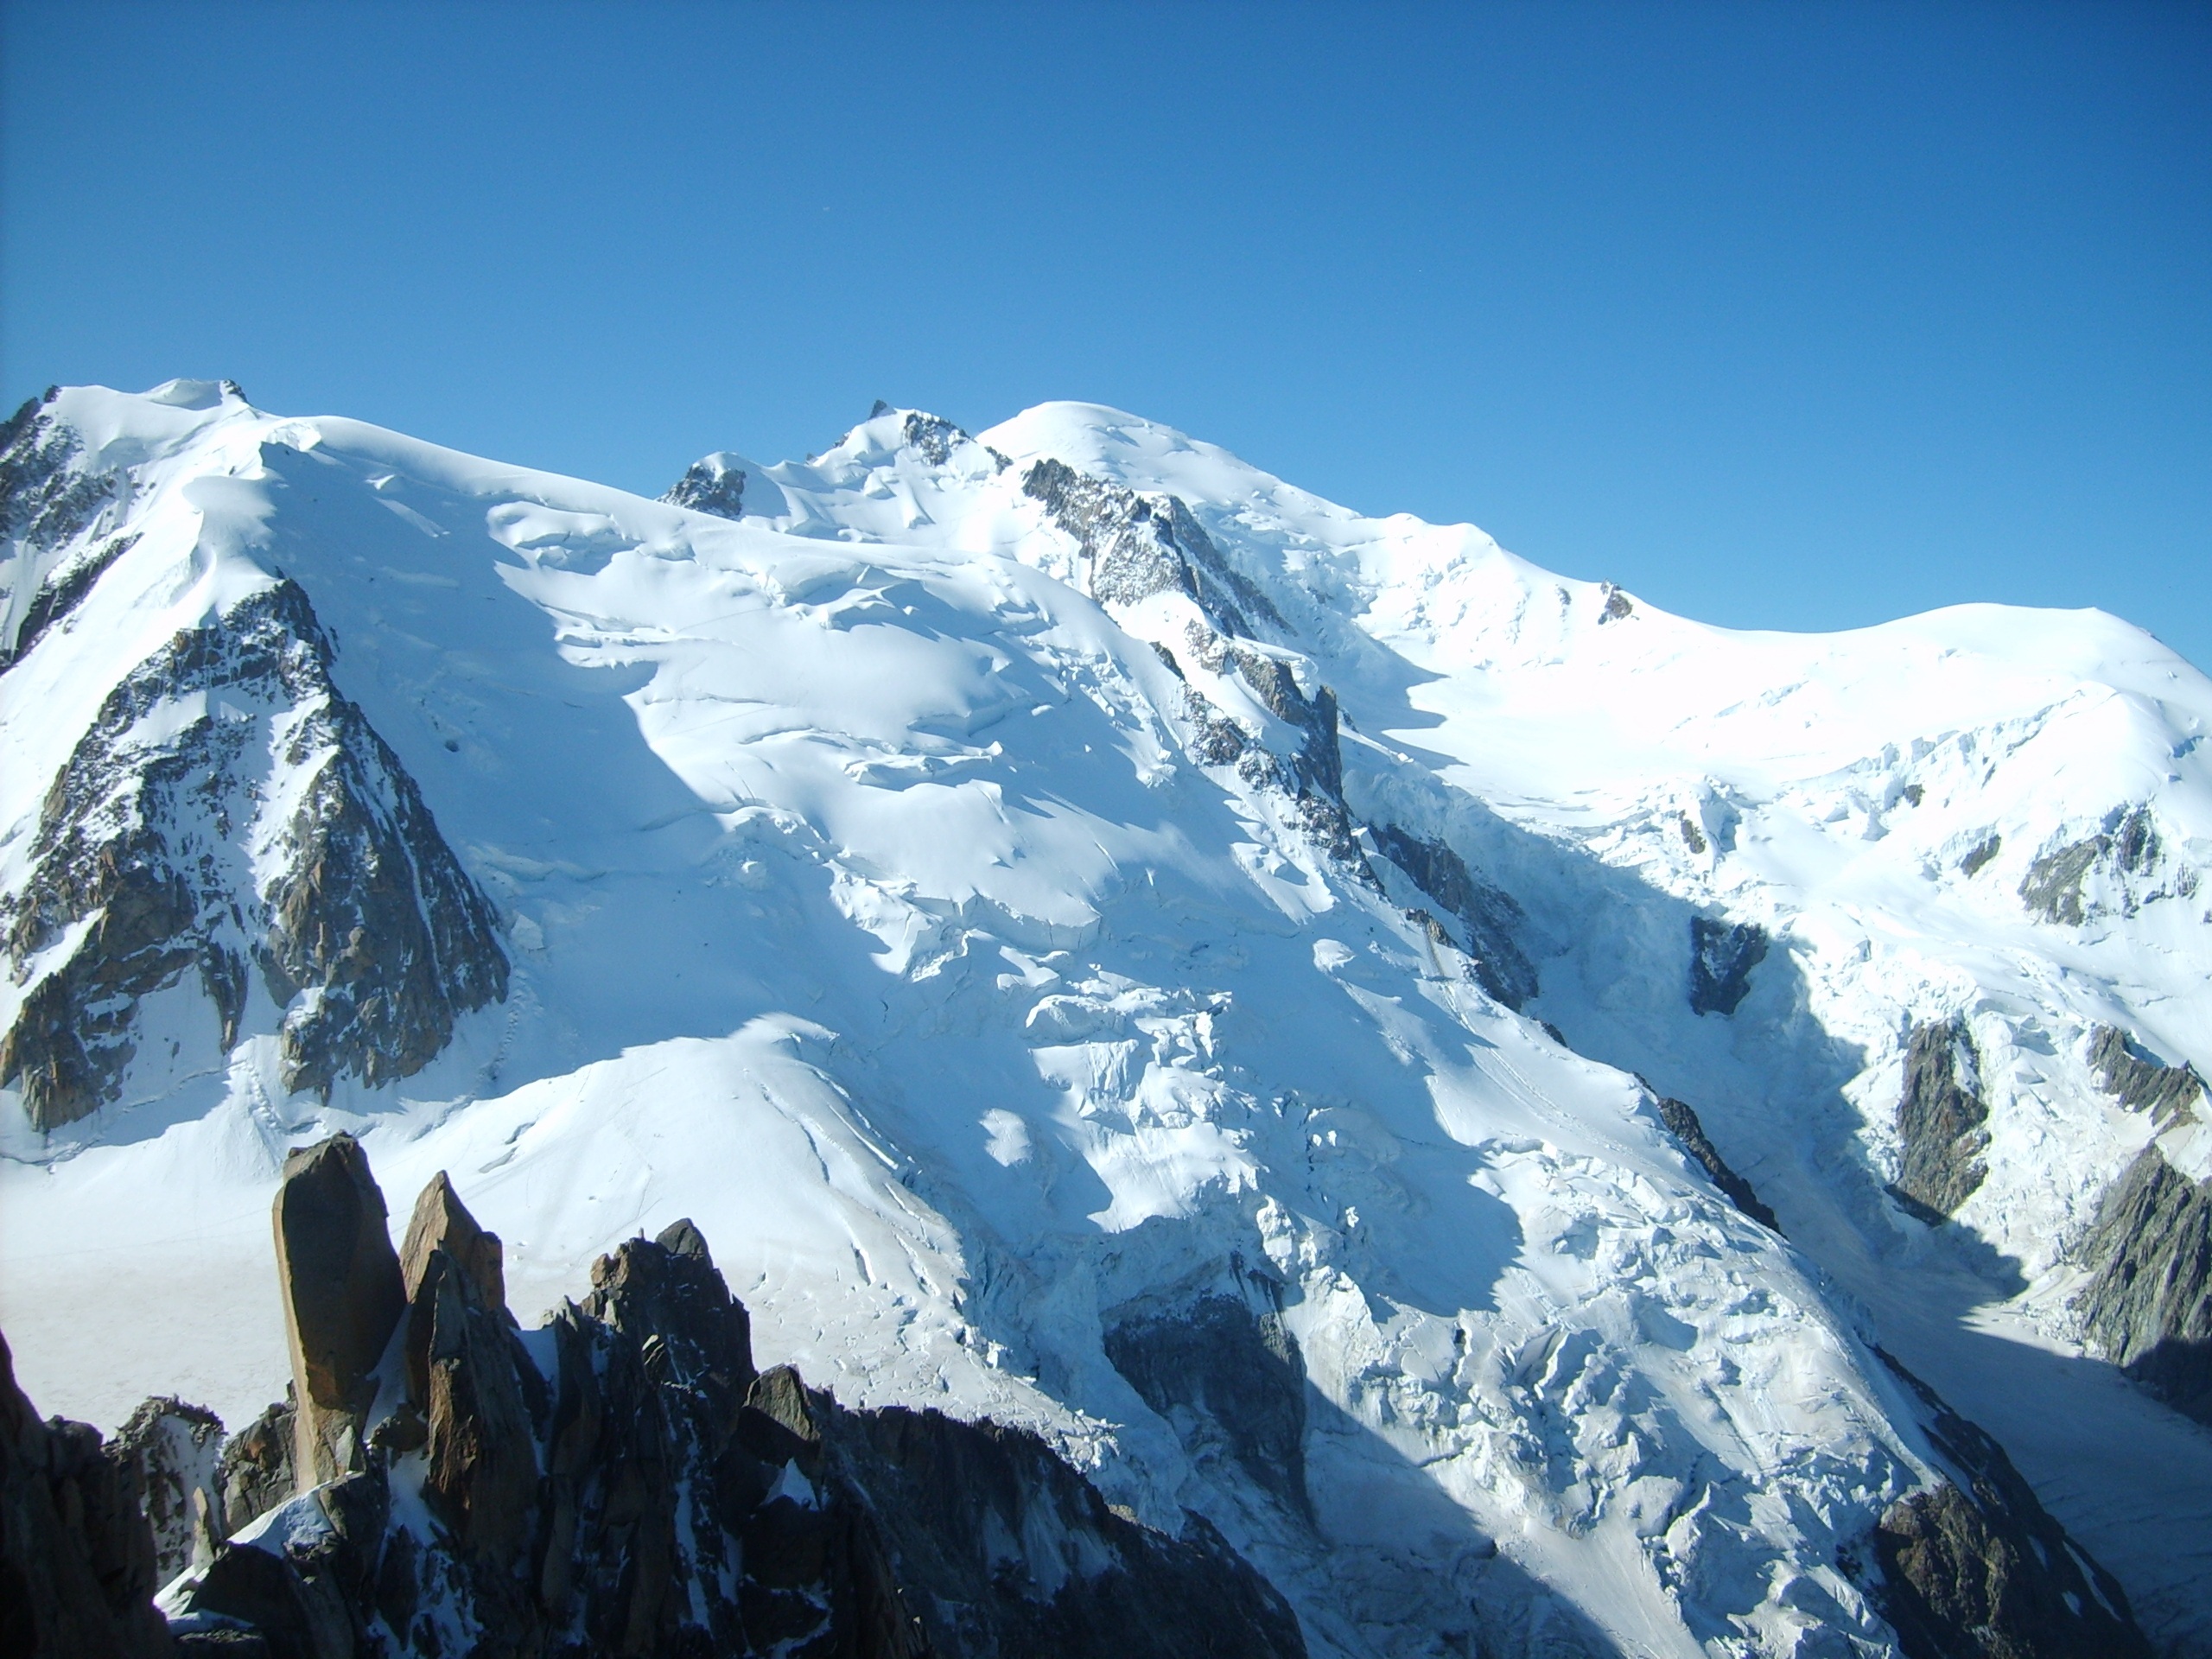
landscape, mountain, snow, winter, sky, adventure, mountain range, france, ice, glacier, terrain, ridge, summit, chamonix, massif, alps, fell, cirque, elevation, pic, moraine, nunatak, hill station, mountainous landforms, glacial landform, geological phenomenon, ice cap, ar te, mount scenery